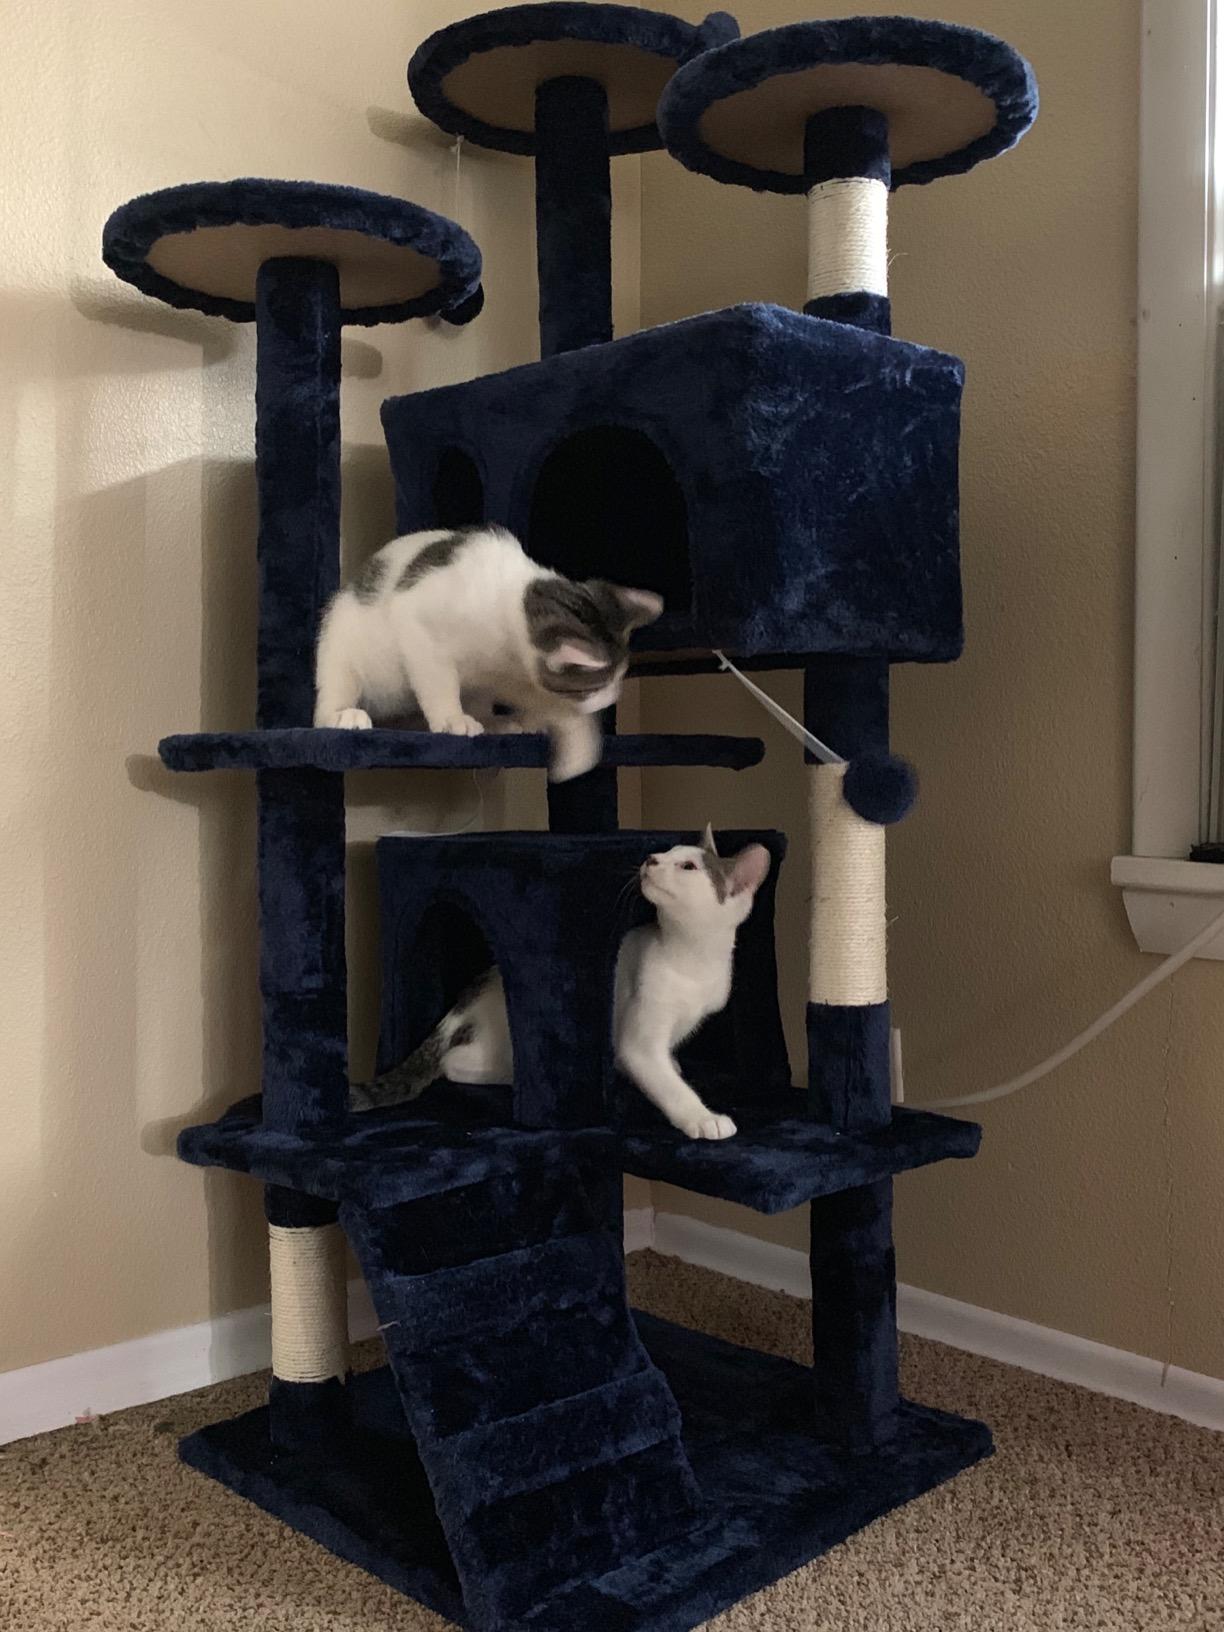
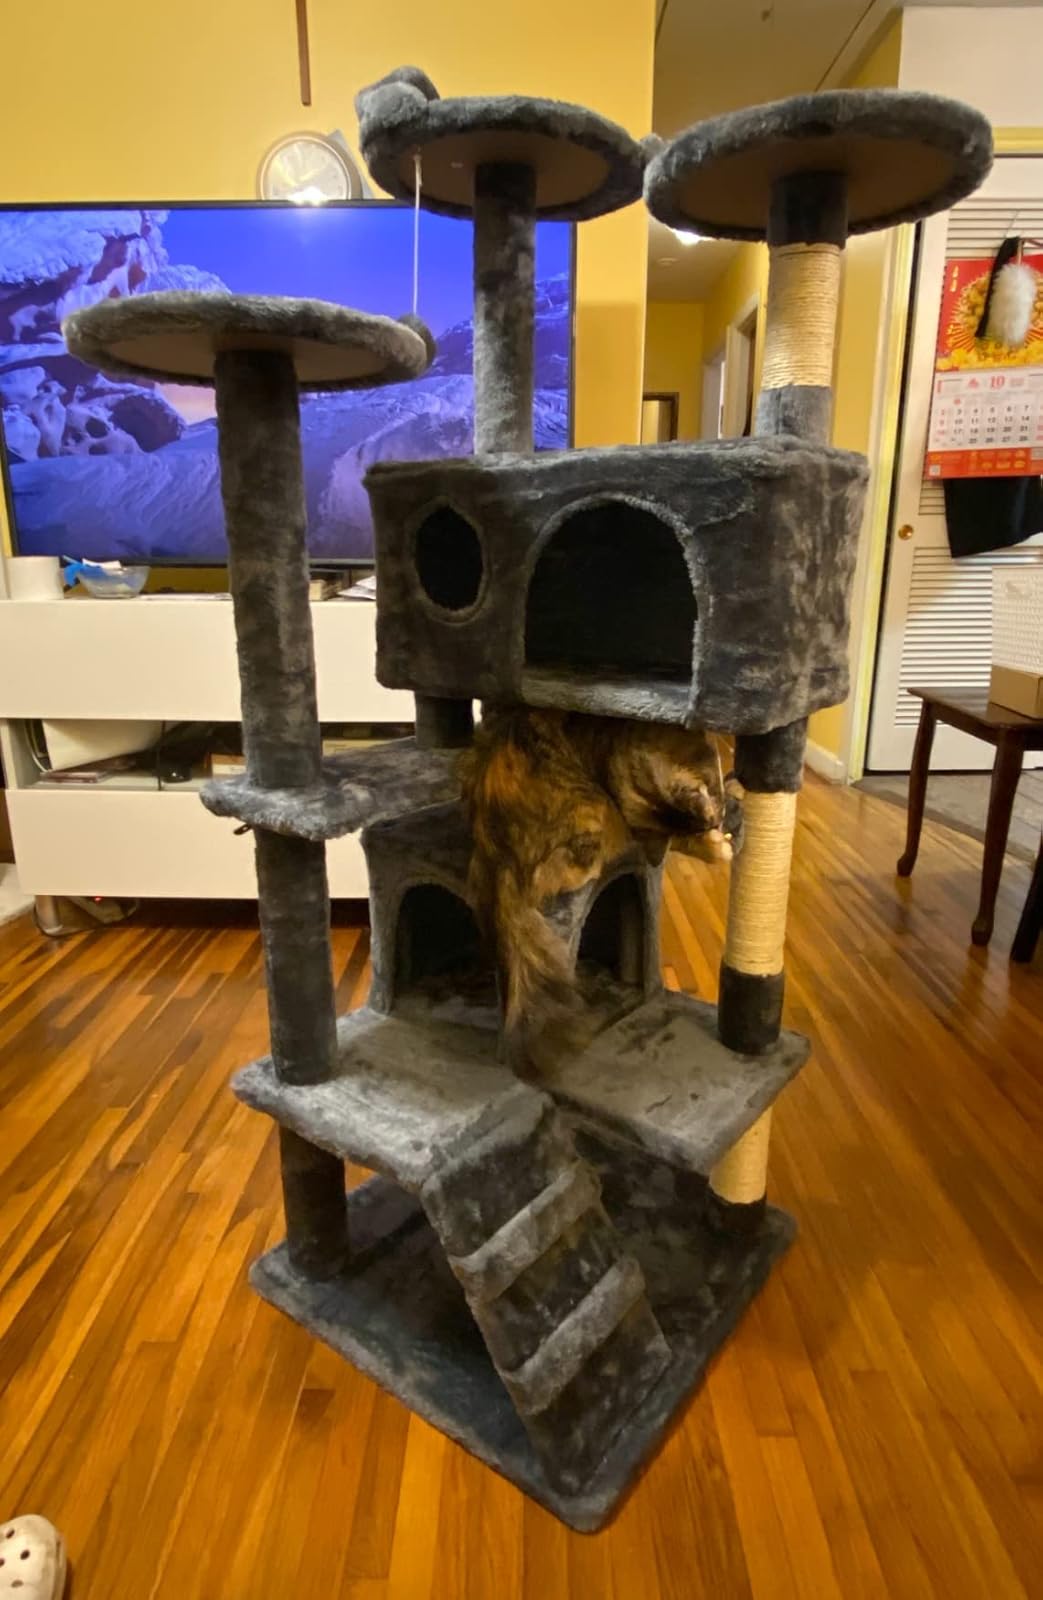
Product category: items_cat tree
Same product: no